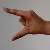
The image shows a hand gesture representing the letter 'Z' in Indian Sign Language.